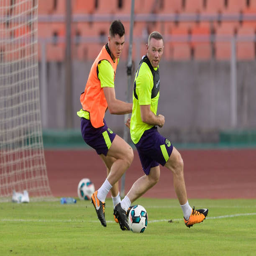
footballer and football player during the training session .